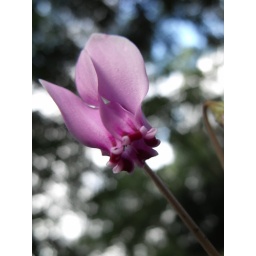
A flower growing on the ground beneath the trees in the Dunham Massey gardens.